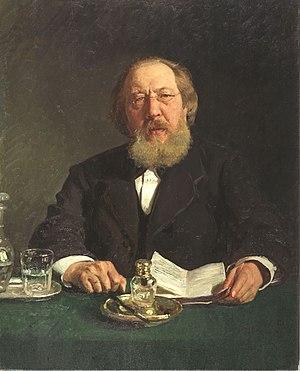
Le slavophilisme ou la slavophilie désigne diverses théories nationalistes slaves. Le principal mouvement slavophile s'est développé en Russie, mais des mouvements similaires ont existé dans d'autres pays slaves, comme la Pologne. Le mouvement slavophile s'est opposé à l'occidentalisme.
Ivan Sergueïevitch Aksakov, né le 26 septembre 1823 près d'Oufa, mort le 27 janvier 1886 à Moscou, était un homme de lettres russe fondateur du mouvement slavophile. Il était le fils de Sergueï Aksakov et le frère cadet de Constantin Aksakov.